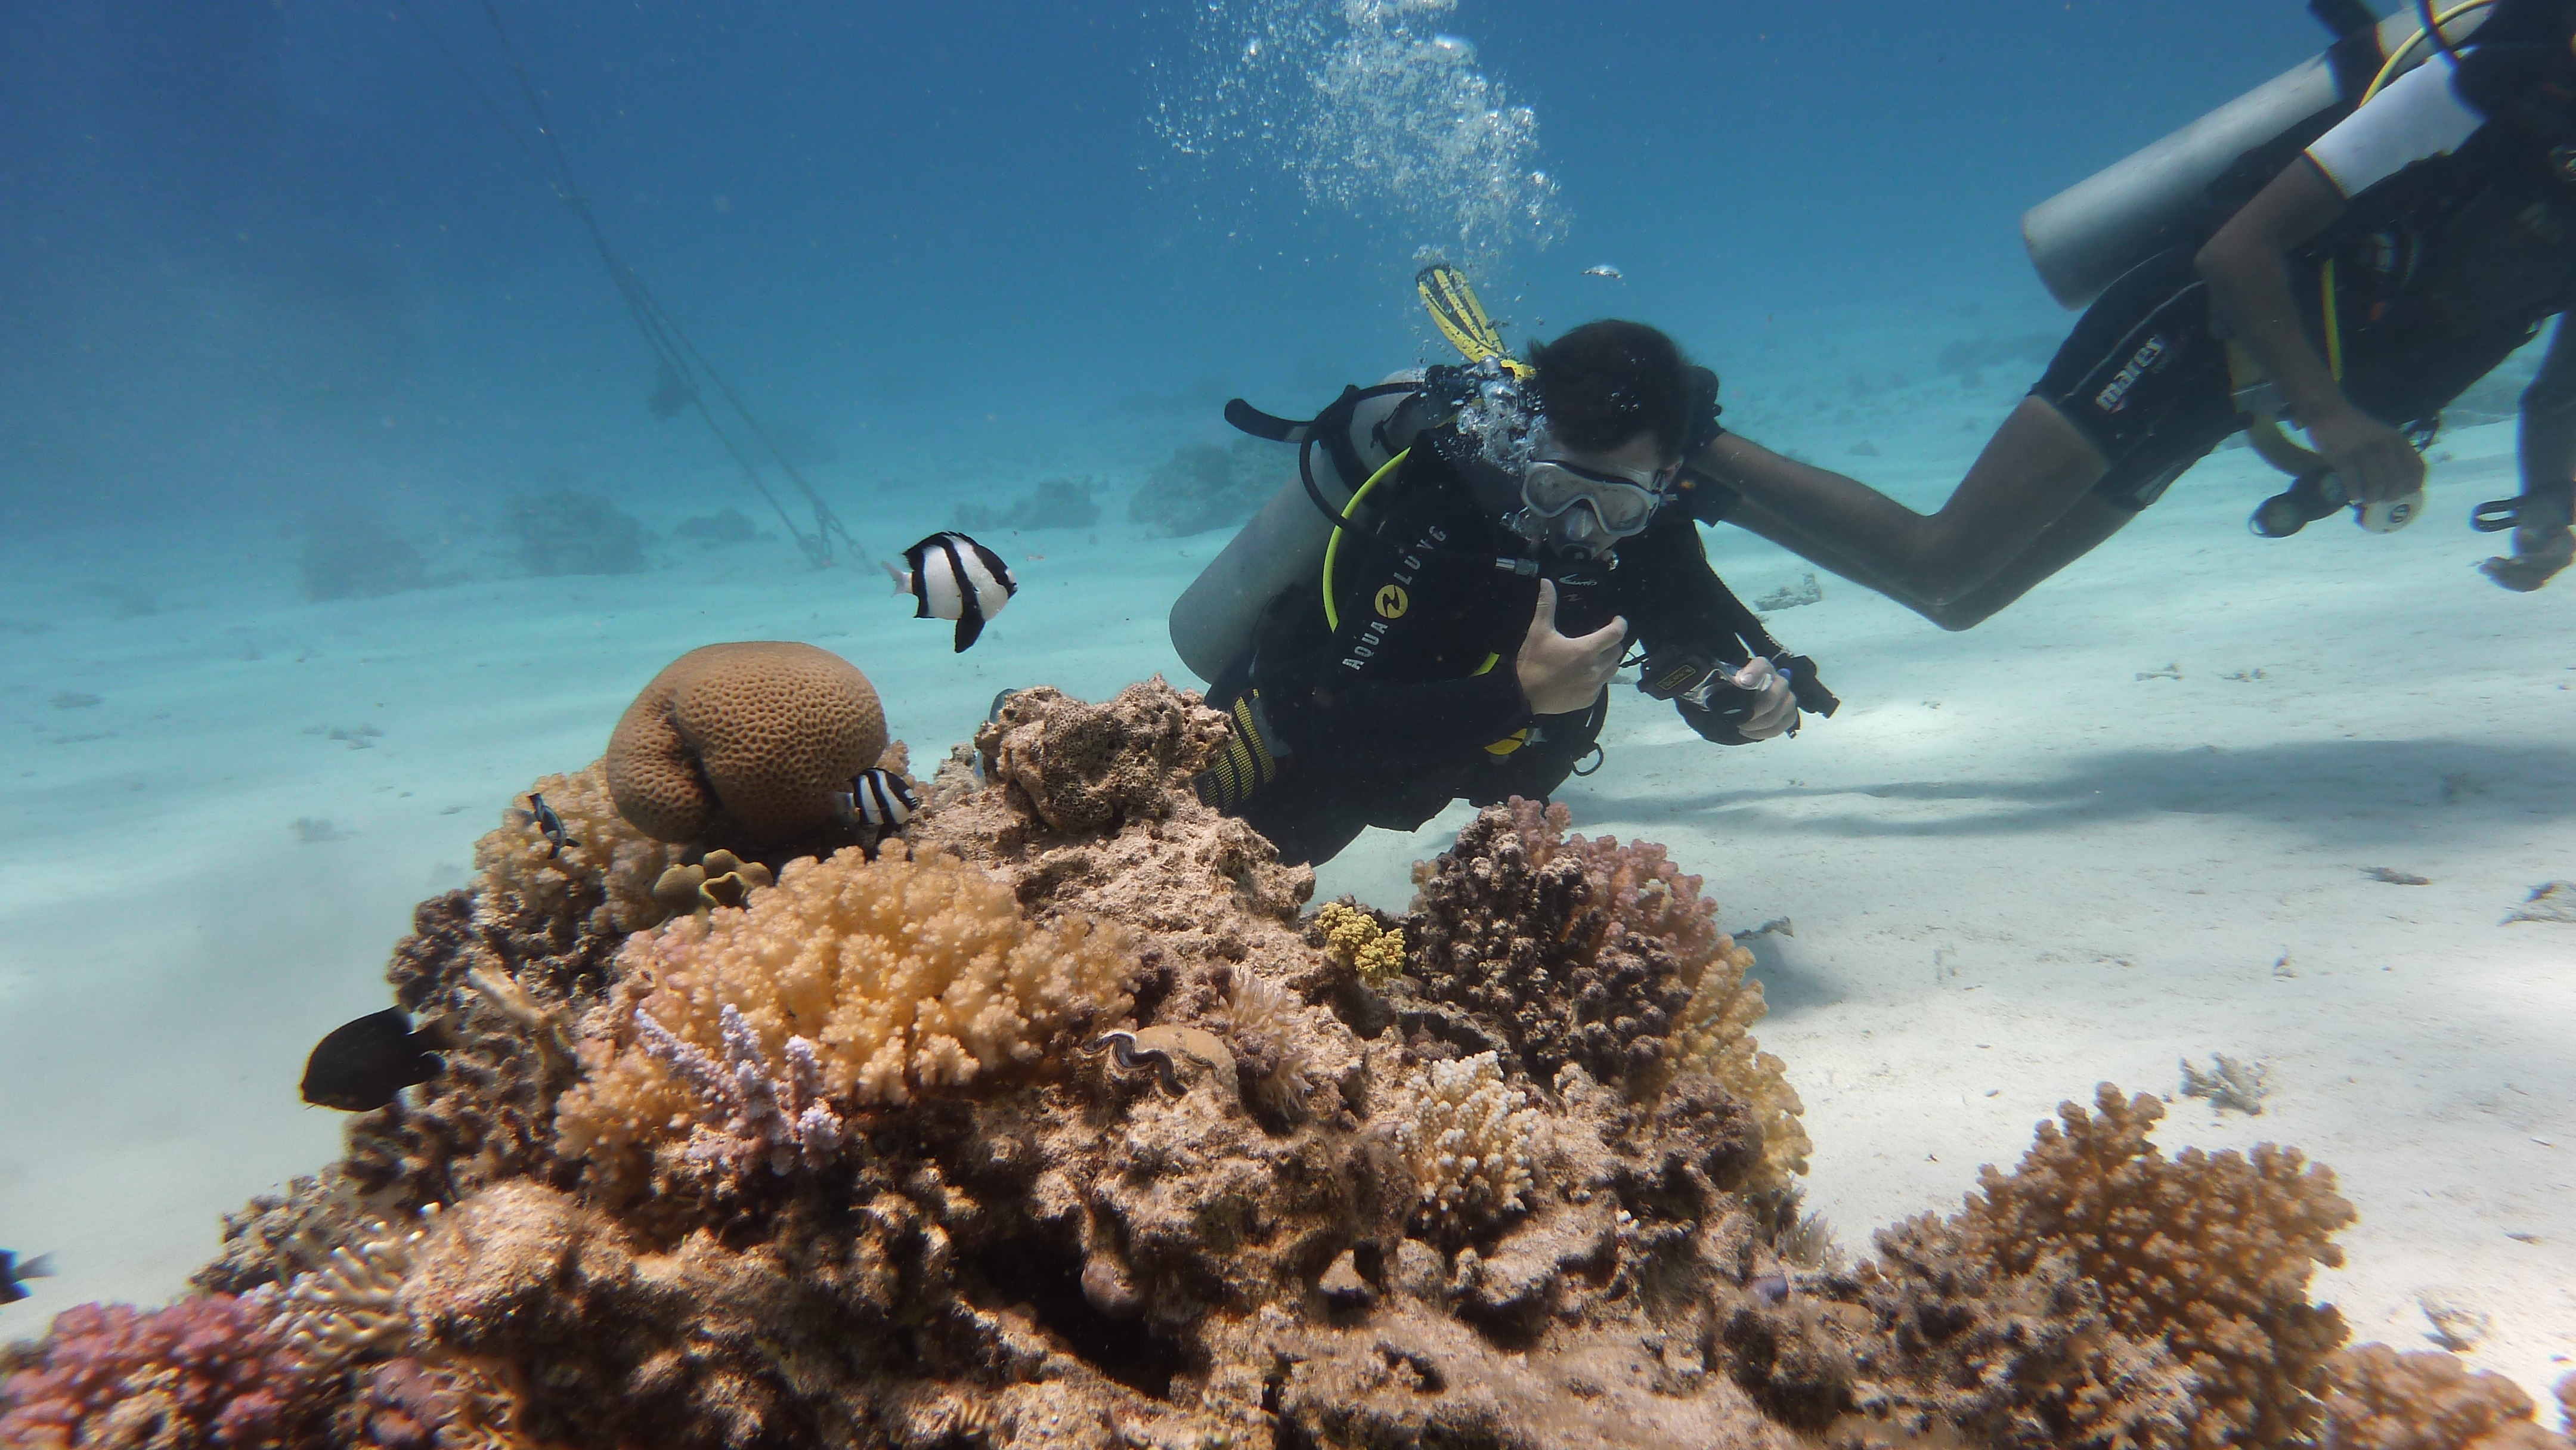
sea, diving, underwater, biology, fish, extreme sport, coral reef, reef, screenshot, scuba diving, marine biology, underwater diving